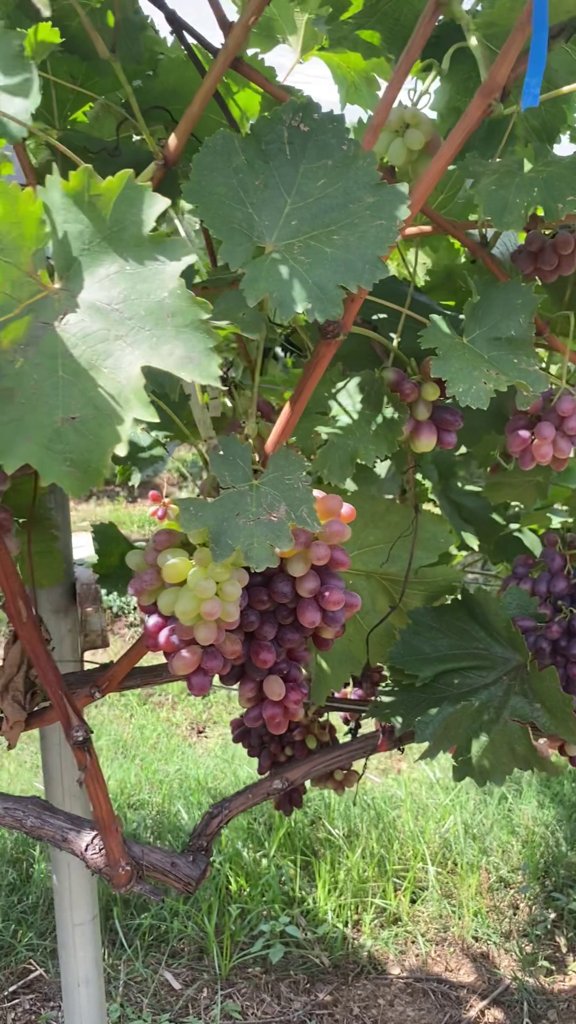
Berries visible: 182
Grape clusters: 6